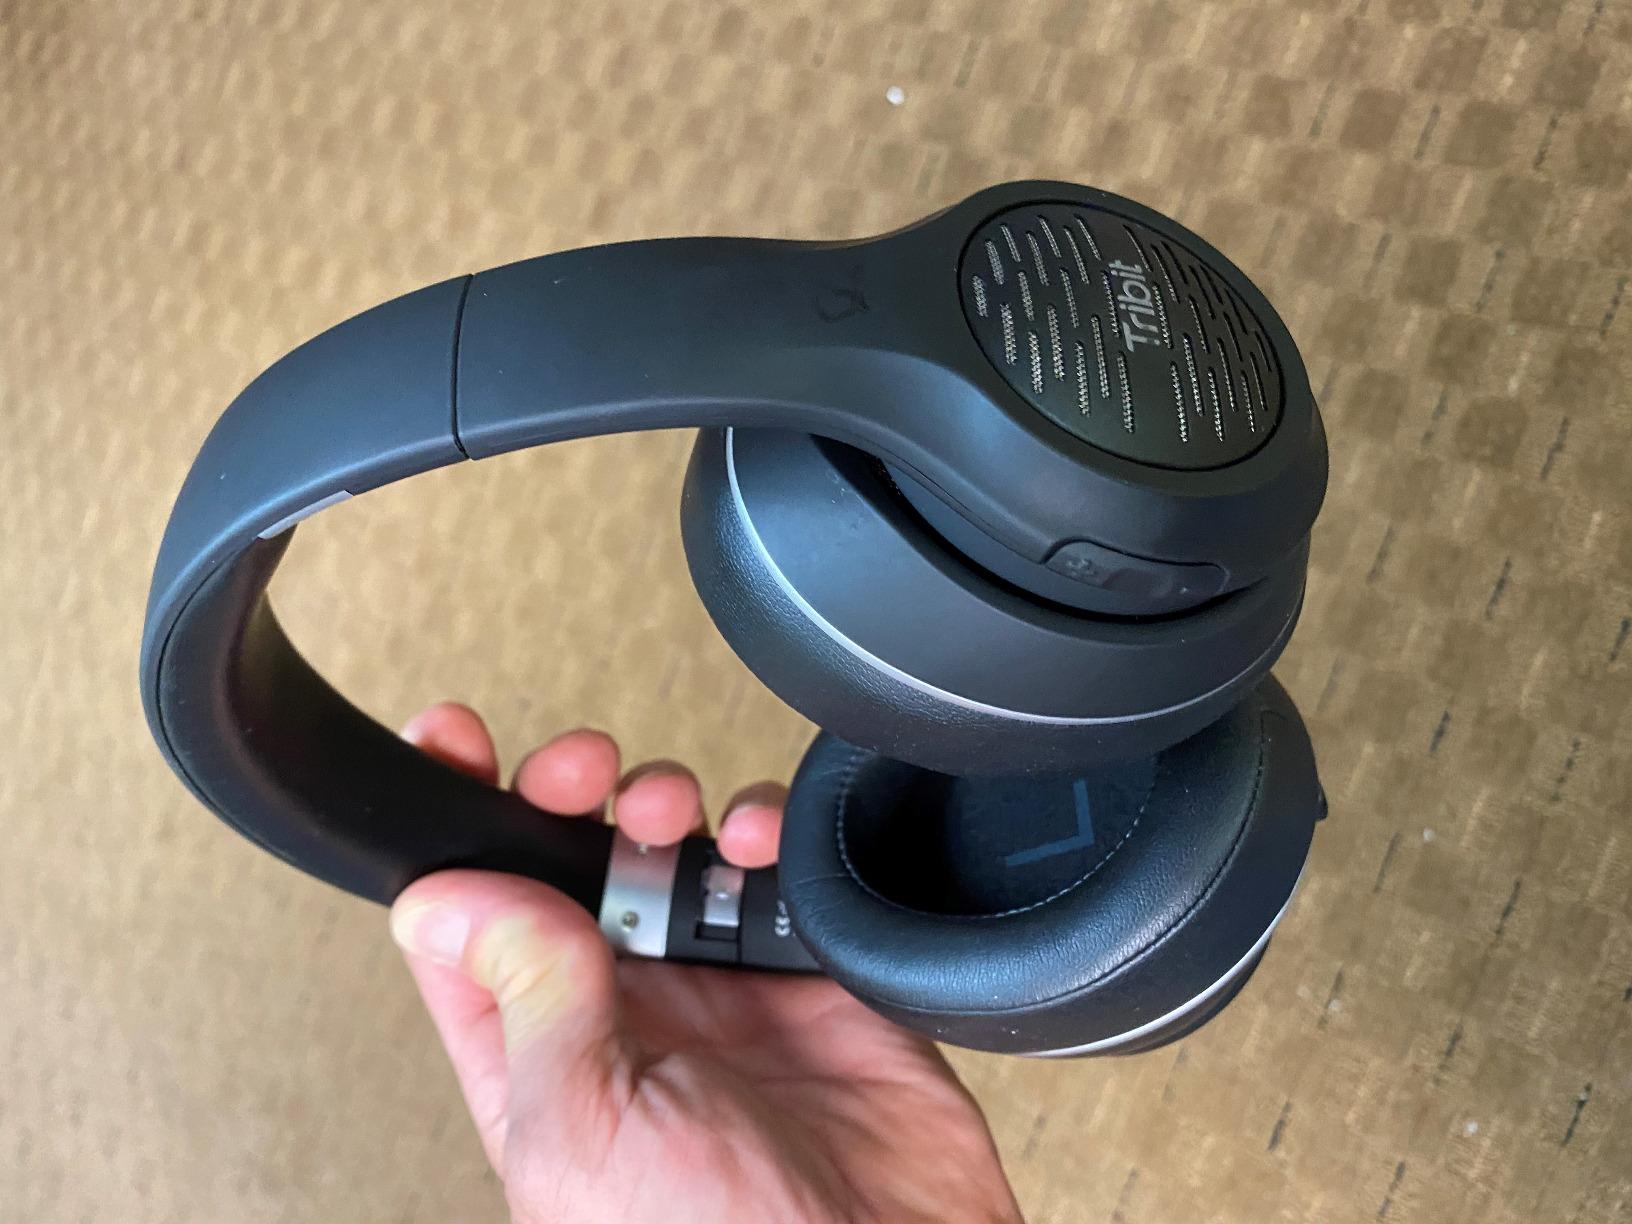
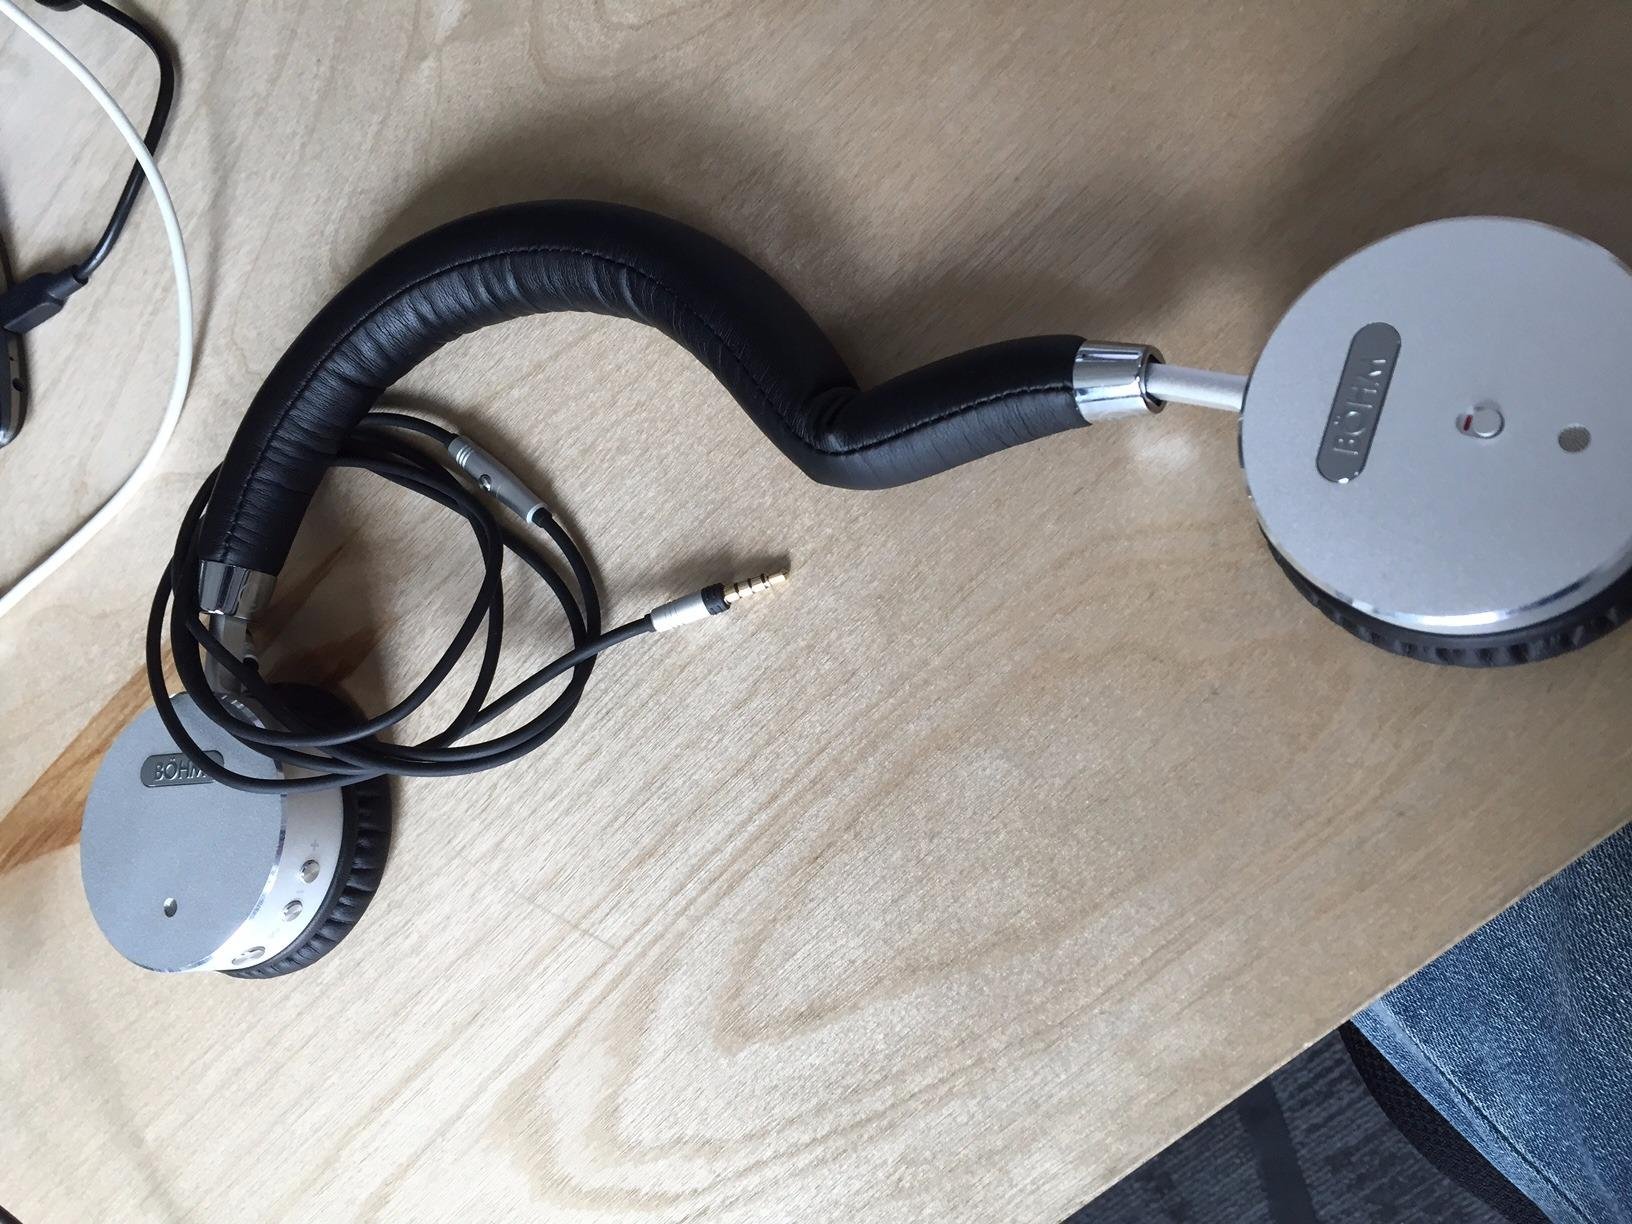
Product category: headphones
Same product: no